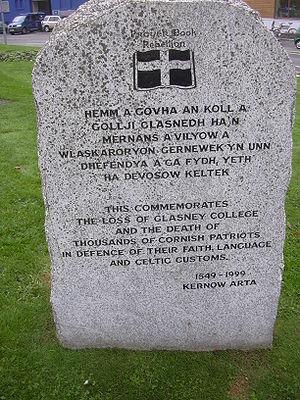
Voici une liste de bibliothèques détruites ou fortement endommagées par des cataclysmes naturels ou par l'homme, de manière accidentelle ou délibérée, parfois dans le cadre d'un génocide culturel.